Van der Meulen family

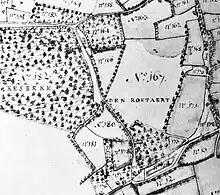
Fiefdom of the Roetaert on a map from 1741 by Charles Everaert, while it was owned by the van der Meulen family.

They owned the fiefdom of the Roetaert as well as numerous fishponds and lakes, especially in the Sonian Forest, such as the famous Enfants Noyés ponds, which Elisabeth van der Meulen (1720–1769), wife of Jean-Baptiste van Dievoet (1704–1776), sold to the state in 1744.